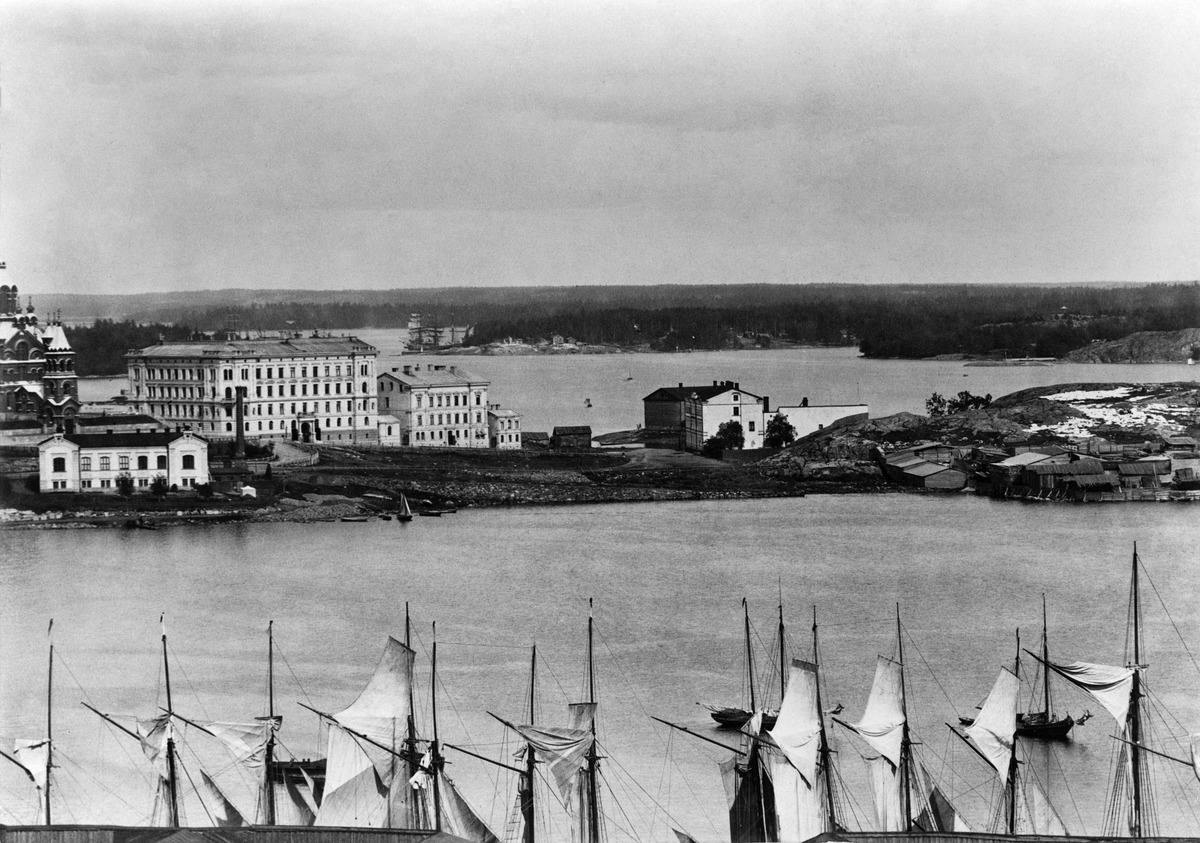
Katajanokkaa nähtynä Tähtitornista, Rahapajankatu 1, 3, 5 (vas
sisällön kuvaus: Katajanokkaa nähtynä Tähtitornista, Rahapajankatu 1, 3, 5 (vas.). Rahapaja,  Kanavakatu 4 (= Rahapaja) . Oik. Diakonissalaitos, Satamakatu 9. mustavalkoinen
Kuvaaja: Charles Riis & Co, valokuvaaja
Ajankohta: kuvausaika 1887
Paikka: Suomi, Uusimaa, Helsinki, Rahapajankatu 1, 3, 5. Kanavakatu 4. Satamakatu 9
Aiheet: kerrostalot, rantarakentaminen, veneet, purjeet, laivat, rannat, niemet